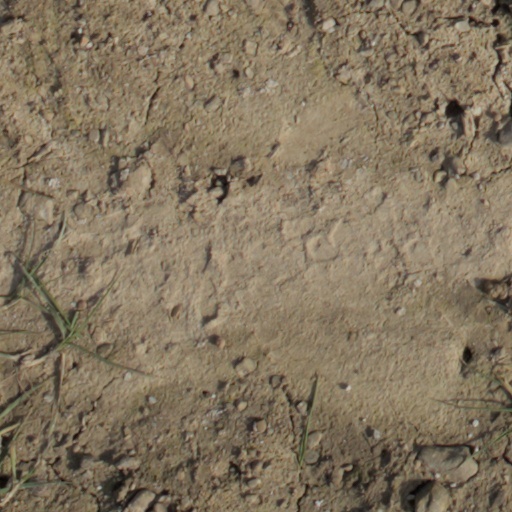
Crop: wheat